Historical models of the Solar System

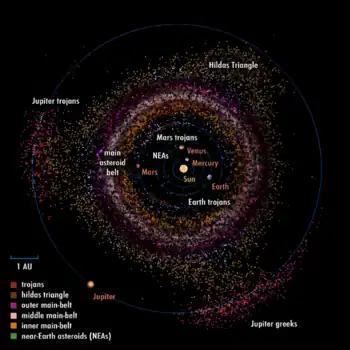
Overview of the Inner Solar System up to the Jovian System.

During the 16th century Nicholas Copernicus, in reflecting on Ptolemy and Aristotle's interpretations of the Solar System, believed that all the orbits of the planets and Moon must be a perfect uniform circular motion despite the observations showing the complex retrograde motion. Copernicus introduced a new model which was consistent with the observations and allowed for perfect circular motion. This is known as the Heliocentric model where the Sun is placed at the centre of the universe (hence, the Solar System) and the Earth is, like all the other planets, orbiting it. The heliocentric model also resolved the varying brightness of planets problem. Copernicus also supported the spherical Earth theory with the idea that nature prefers spherical limits which are seen in the Moon, the Sun, and also the orbits of planets. Copernicus furthermore believed that the universe had a spherical limit. Copernicus contributed further to practical Astronomy by producing advanced techniques of observations and measurements and providing instructional procedure.